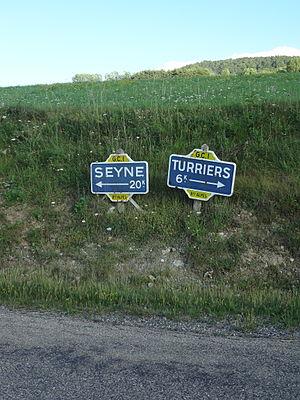
Bellaffaire est une commune française, située dans le département des Alpes-de-Haute-Provence en région Provence-Alpes-Côte d'Azur.